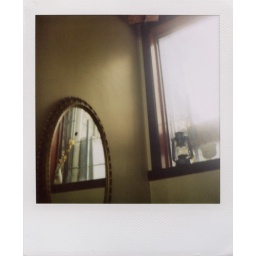
a seat by the window